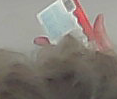
Product: kinder_chocolate